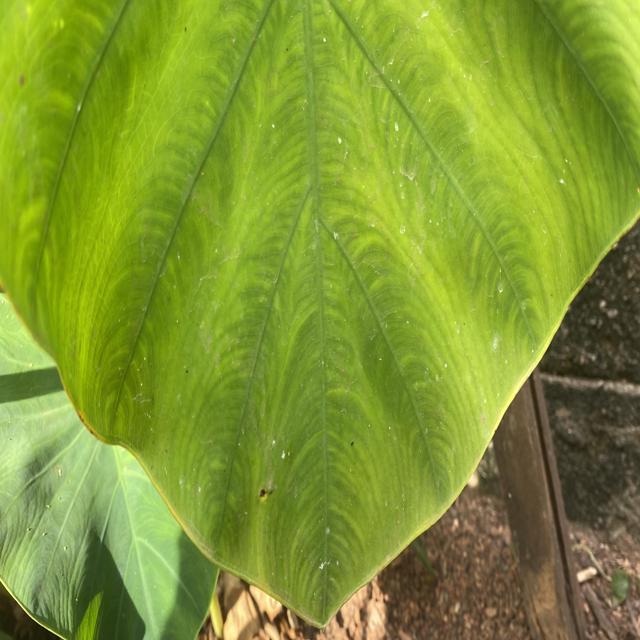
Label: Early_Blight